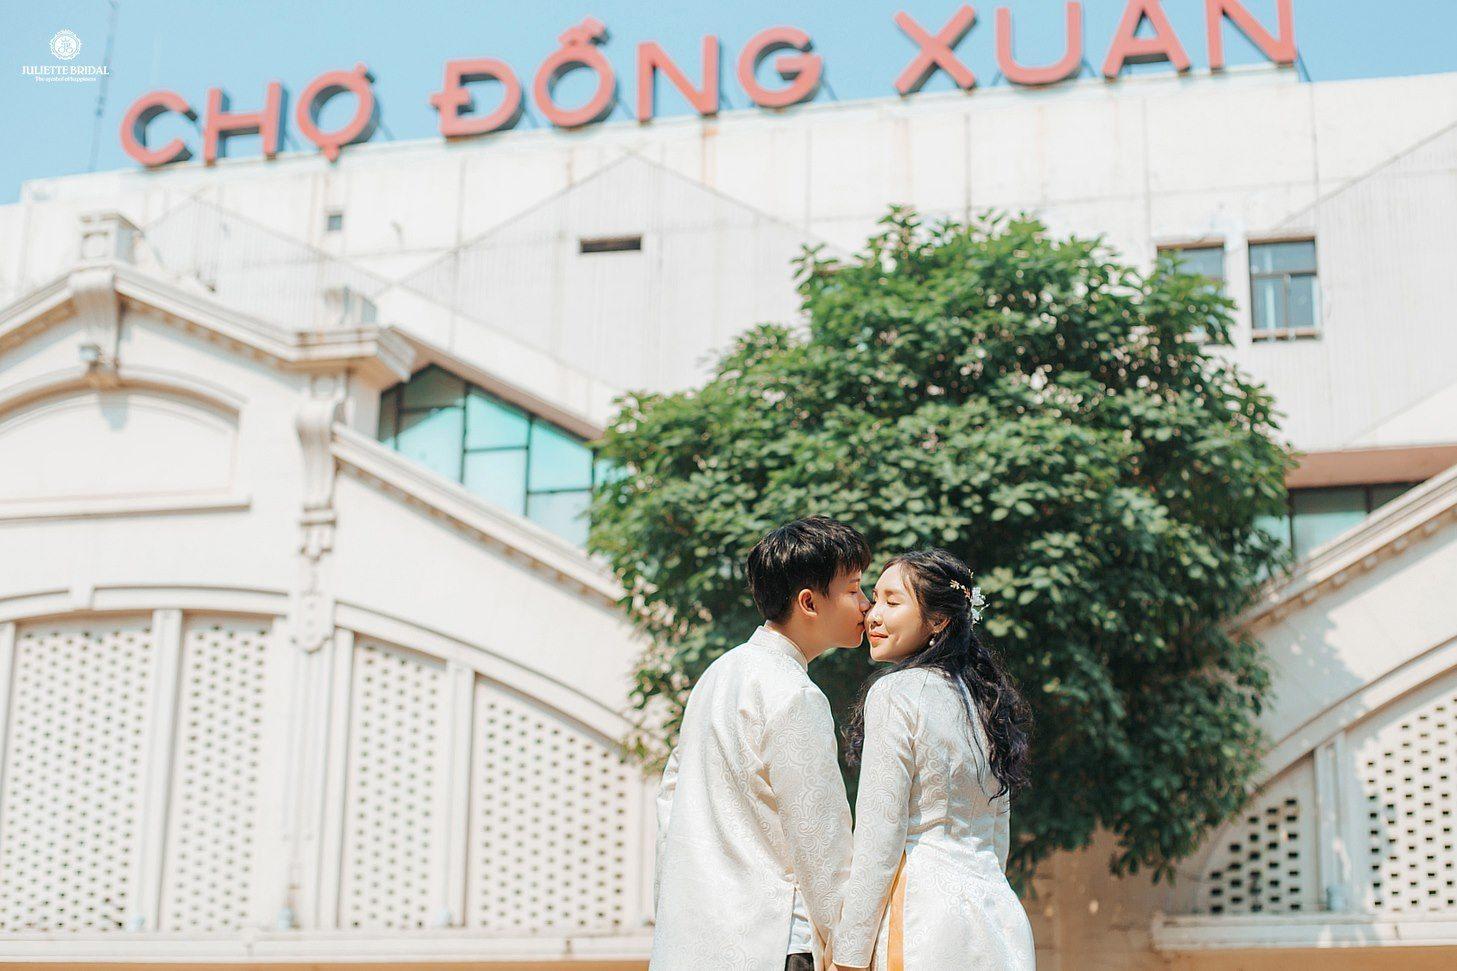
cặp đôi này đang cùng mặc trang phục màu trắng